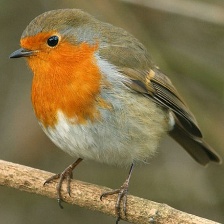
Species: AMERICAN ROBIN
Scientific name: TURDUS MIGRATORIUS
ImageNet parent category: robin